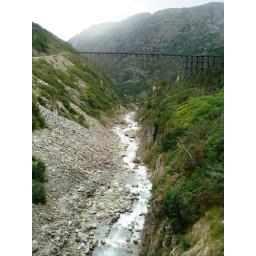
steel bridge near skagway seen during trip on white pass rail